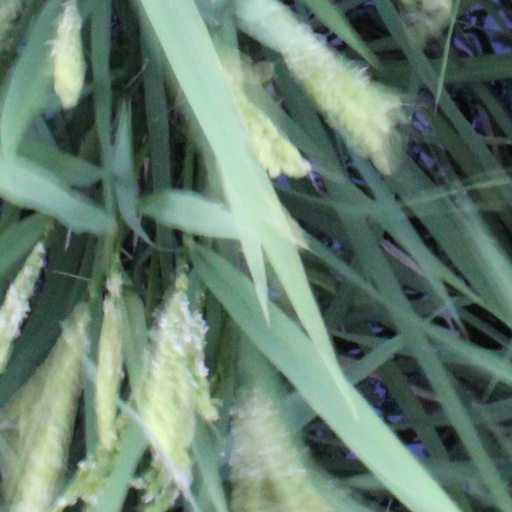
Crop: rice